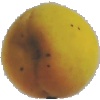
Label: Peach 2